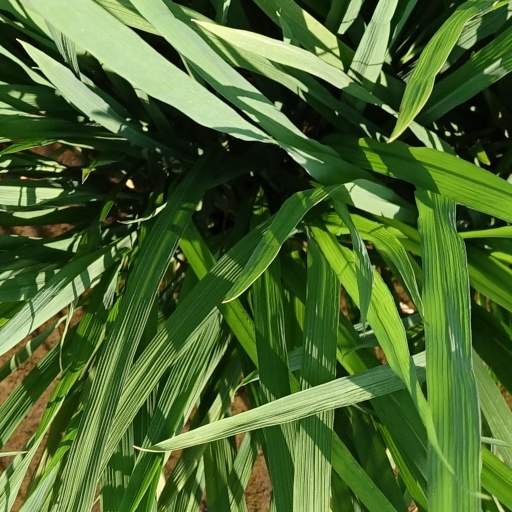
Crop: rice